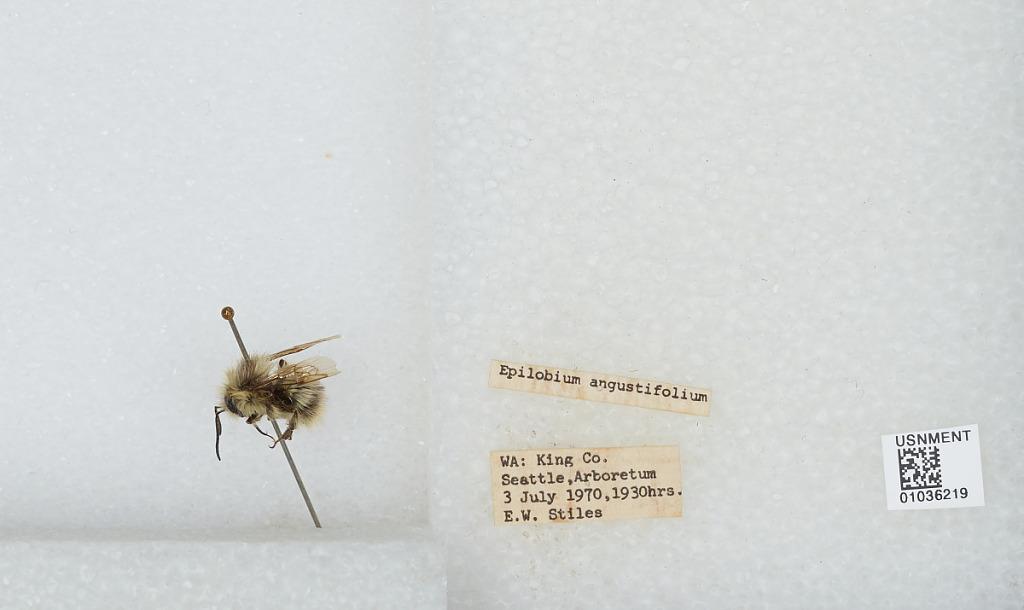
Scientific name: Bombus (Pyrobombus) mixtus Cresson
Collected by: E. Stiles
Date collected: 1970-7-3
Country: United States
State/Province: Washington
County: King
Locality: Seattle Arboretum
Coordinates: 47.6347, -122.297